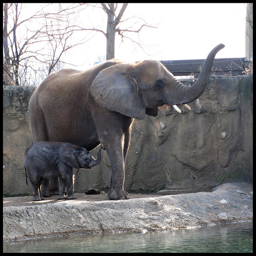
A baby elephant standing next to it's parents.
a big elephant and small one walking side by side
A mother and baby elephant standing by a watering hole.
A statue of a small elephant next to a real larger elephant.
Mother and baby elephants near a water hole in an enclosure